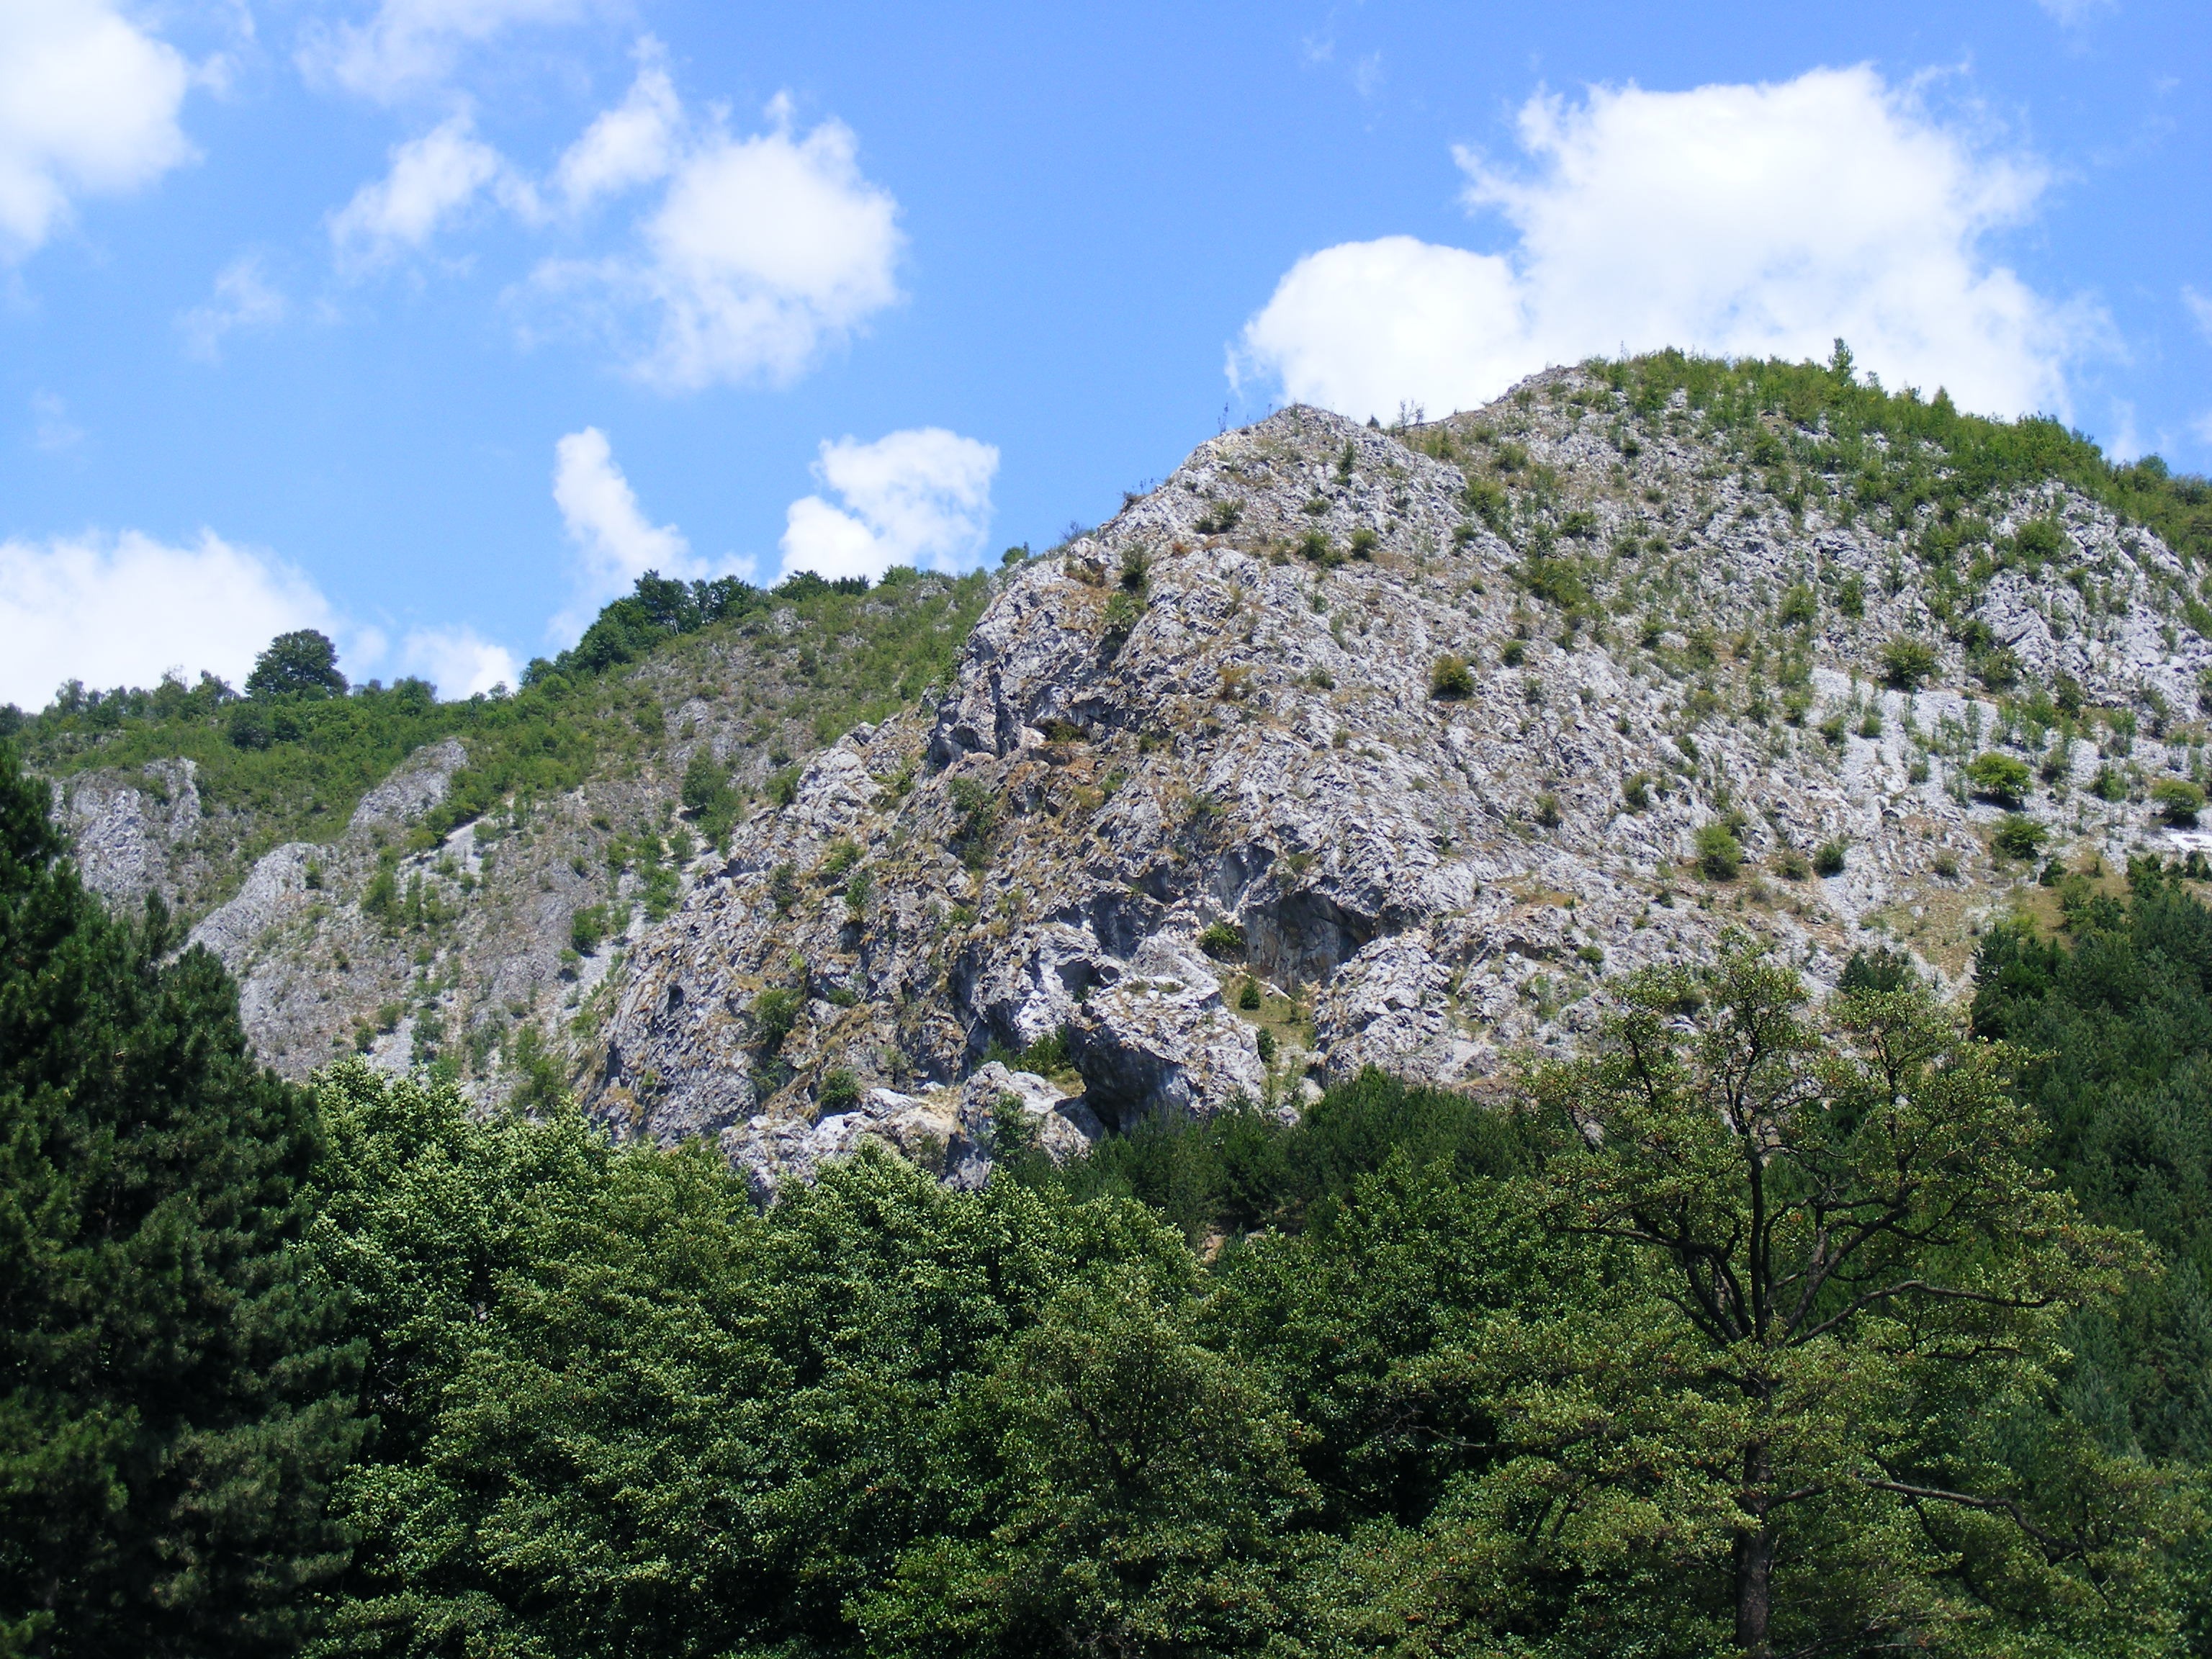
landscape, tree, nature, forest, mountain, sky, hiking, meadow, hill, flower, valley, mountain range, environment, idyllic, hike, natural, scenery, alpine, rocky, ridge, majestic, trees, clouds, mountains, plateau, ecosystem, landform, geographical feature, mountainous landforms